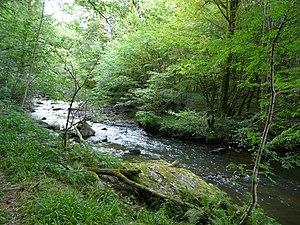
La Loue en amont du moulin du Bouc, Saint-Médard-d'Excideuil, Dordogne, France.
Saint-Médard-d'Excideuil est une commune française située dans le département de la Dordogne, en région Nouvelle-Aquitaine.